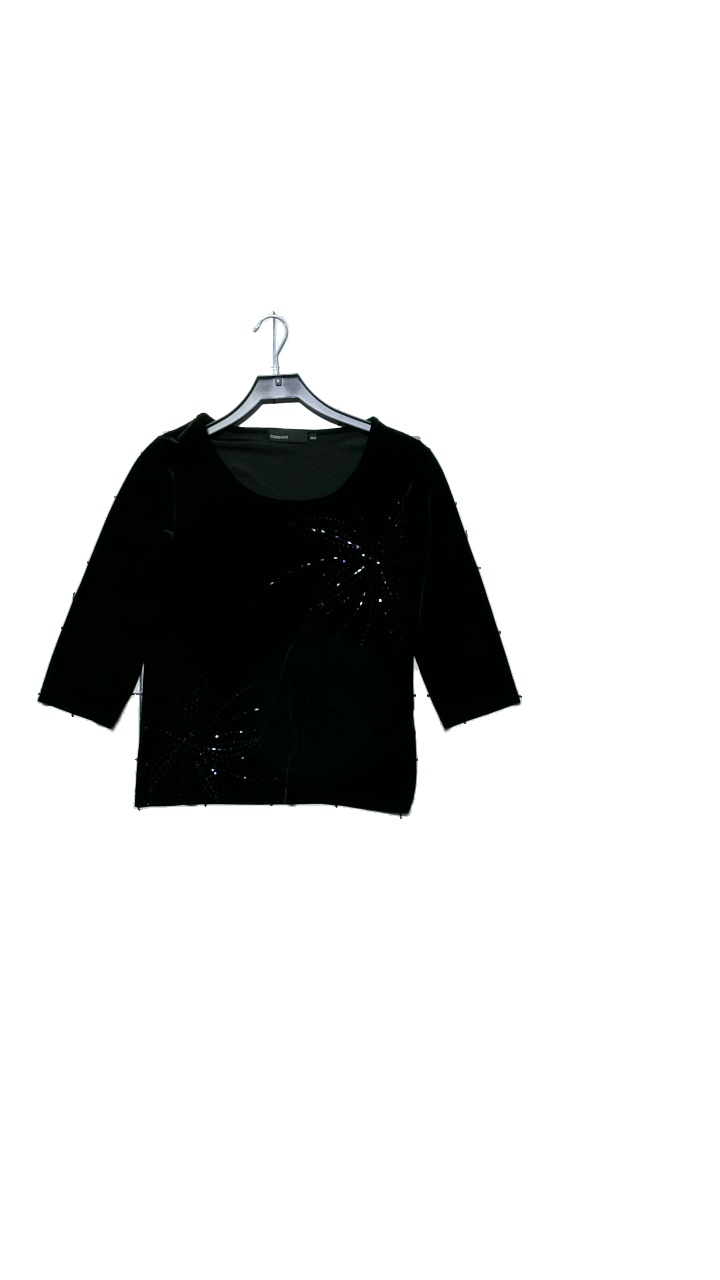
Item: Top (Ladies)
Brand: Kappahl
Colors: Black
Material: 90% polyester, 10% elastane
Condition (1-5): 5
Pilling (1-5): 5
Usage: Reuse
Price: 50-100